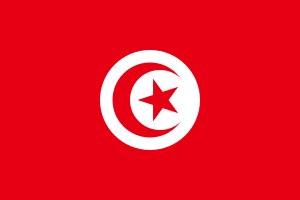
Hussein II, né le 5 mars 1784 et mort le 20 mai 1835 au palais du Bardo, est bey de Tunis de la dynastie des Husseinites de 1824 à sa mort.